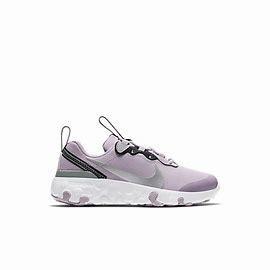
Brand: Nike
Model: Renew Element 55